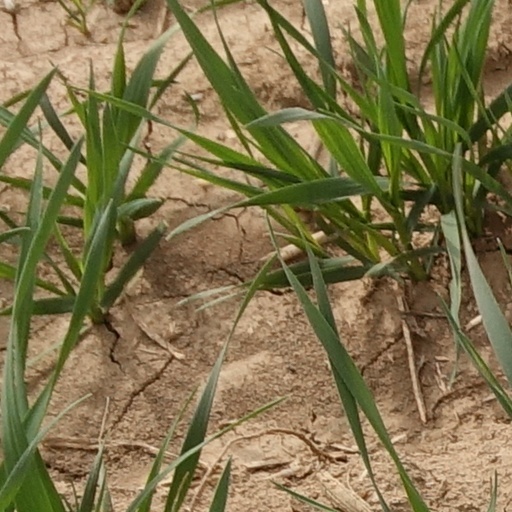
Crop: wheat